Inniskillin

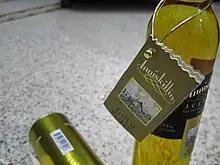
An oak-aged Vidal ice wine from Inniskillin.

The icewine production, accounting for approximately 10% of the winery's output, is commercially significant to Inniskillin. The parent company Vincor has singled out Inniskillin to be the group's primary icewine exporter, and Inniskillin icewines are therefore among the most distributed Canadian icewines in export markets such as United States, Japan and Europe.